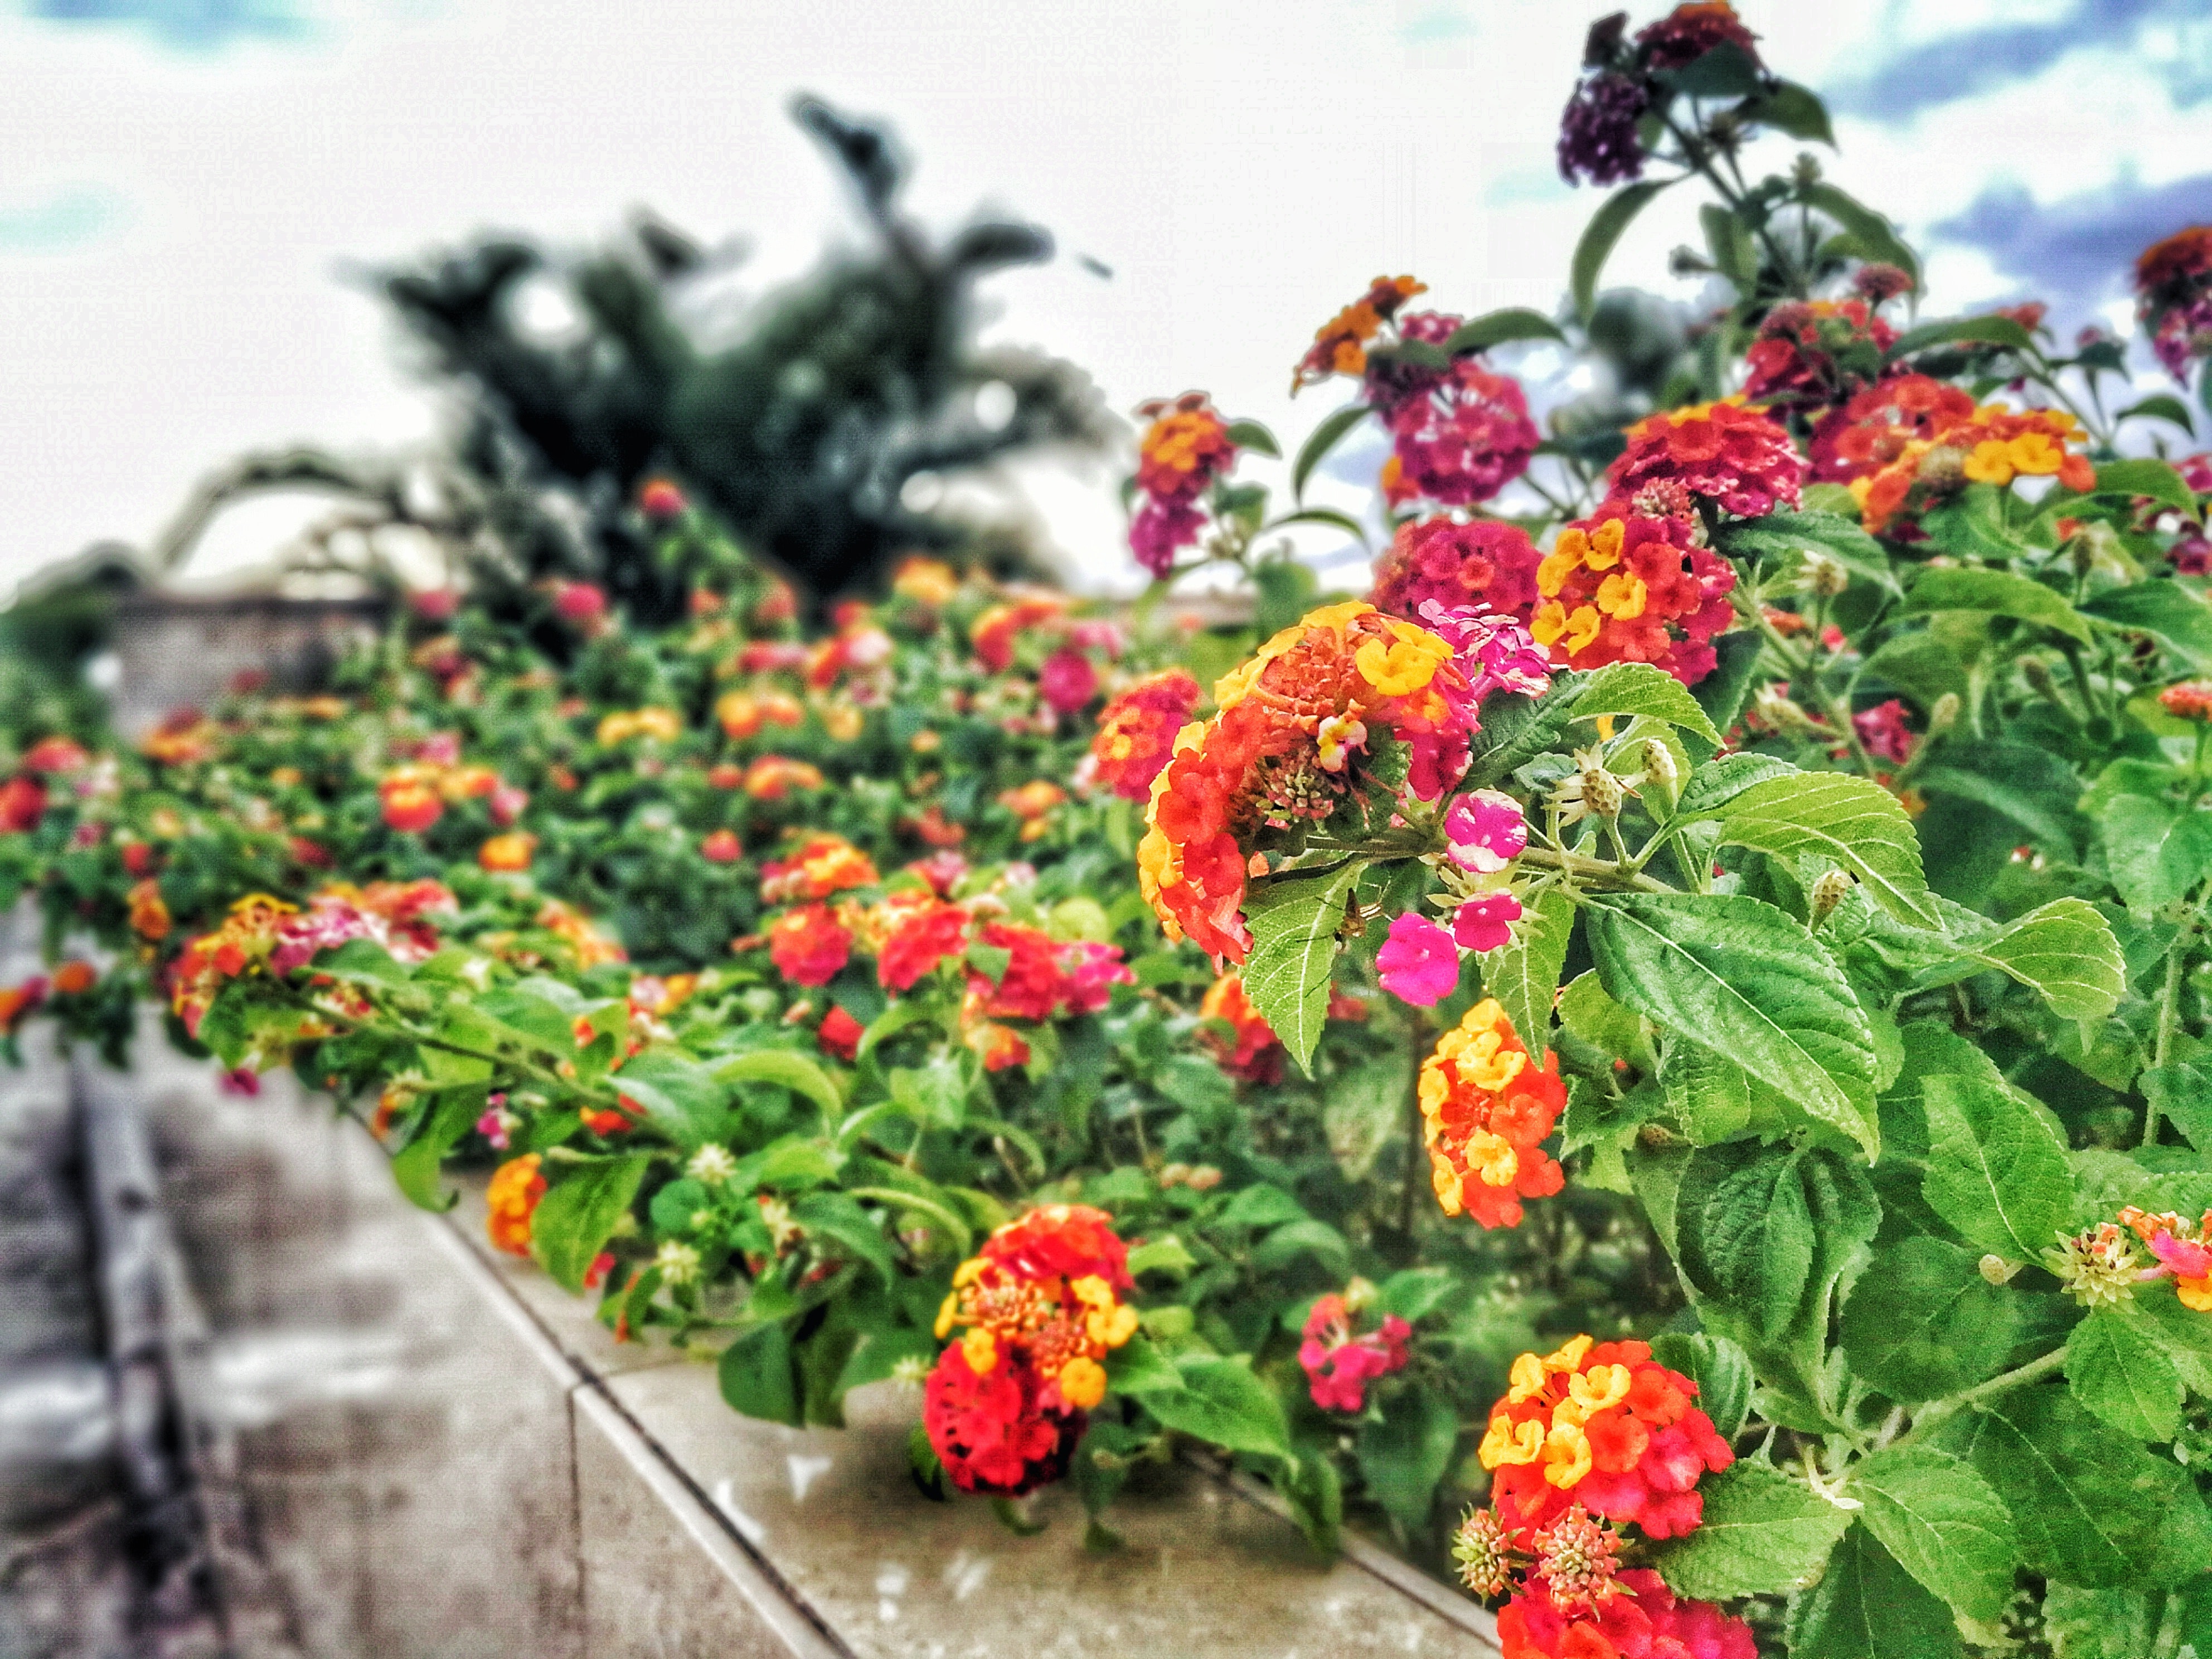
flower, flowering plant, plant, botany, lantana camara, garden, wildflower, annual plant, lantana, verbena family, shrub, verbena, geranium, perennial plant